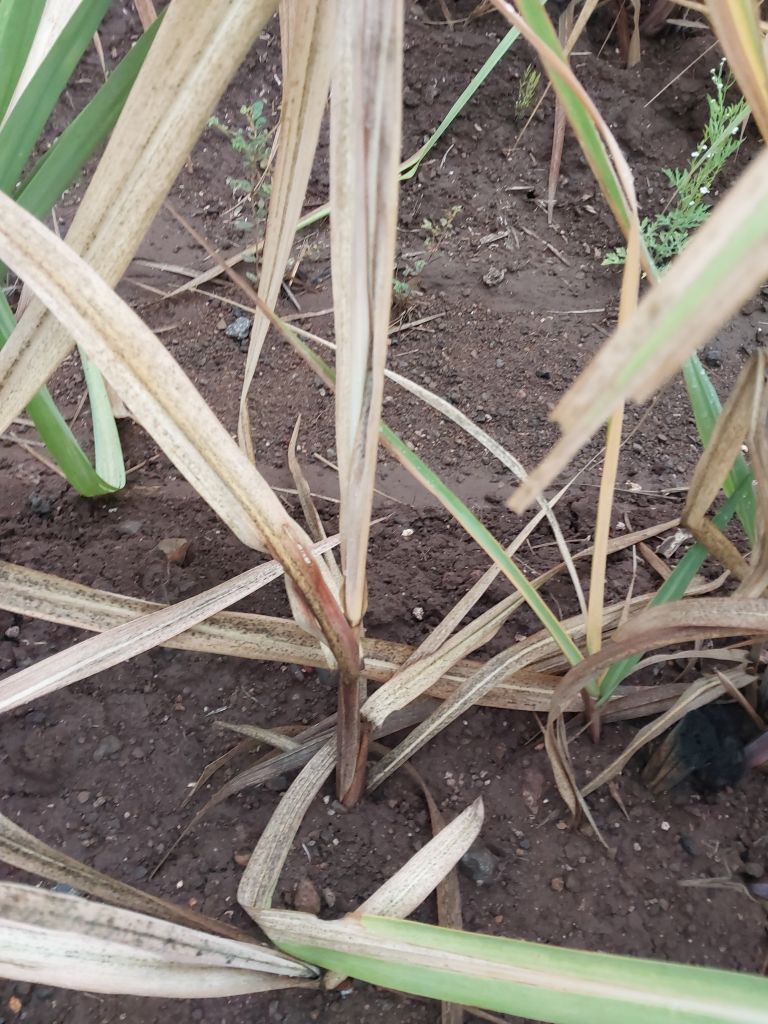
Label: Sett Rot